Sonia McMahon

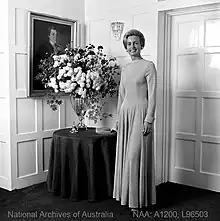
McMahon in The Lodge in 1971

Sonia Hopkins worked as an occupational therapist until 1965, when she married William (better known as Billy) McMahon, an aspiring politician in Sir Robert Menzies' government. She was 32; he was 57. It was the only marriage for both. He became Prime Minister in 1971.